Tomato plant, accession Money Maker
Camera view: bottom (45 deg); turntable rotation: 90 degrees
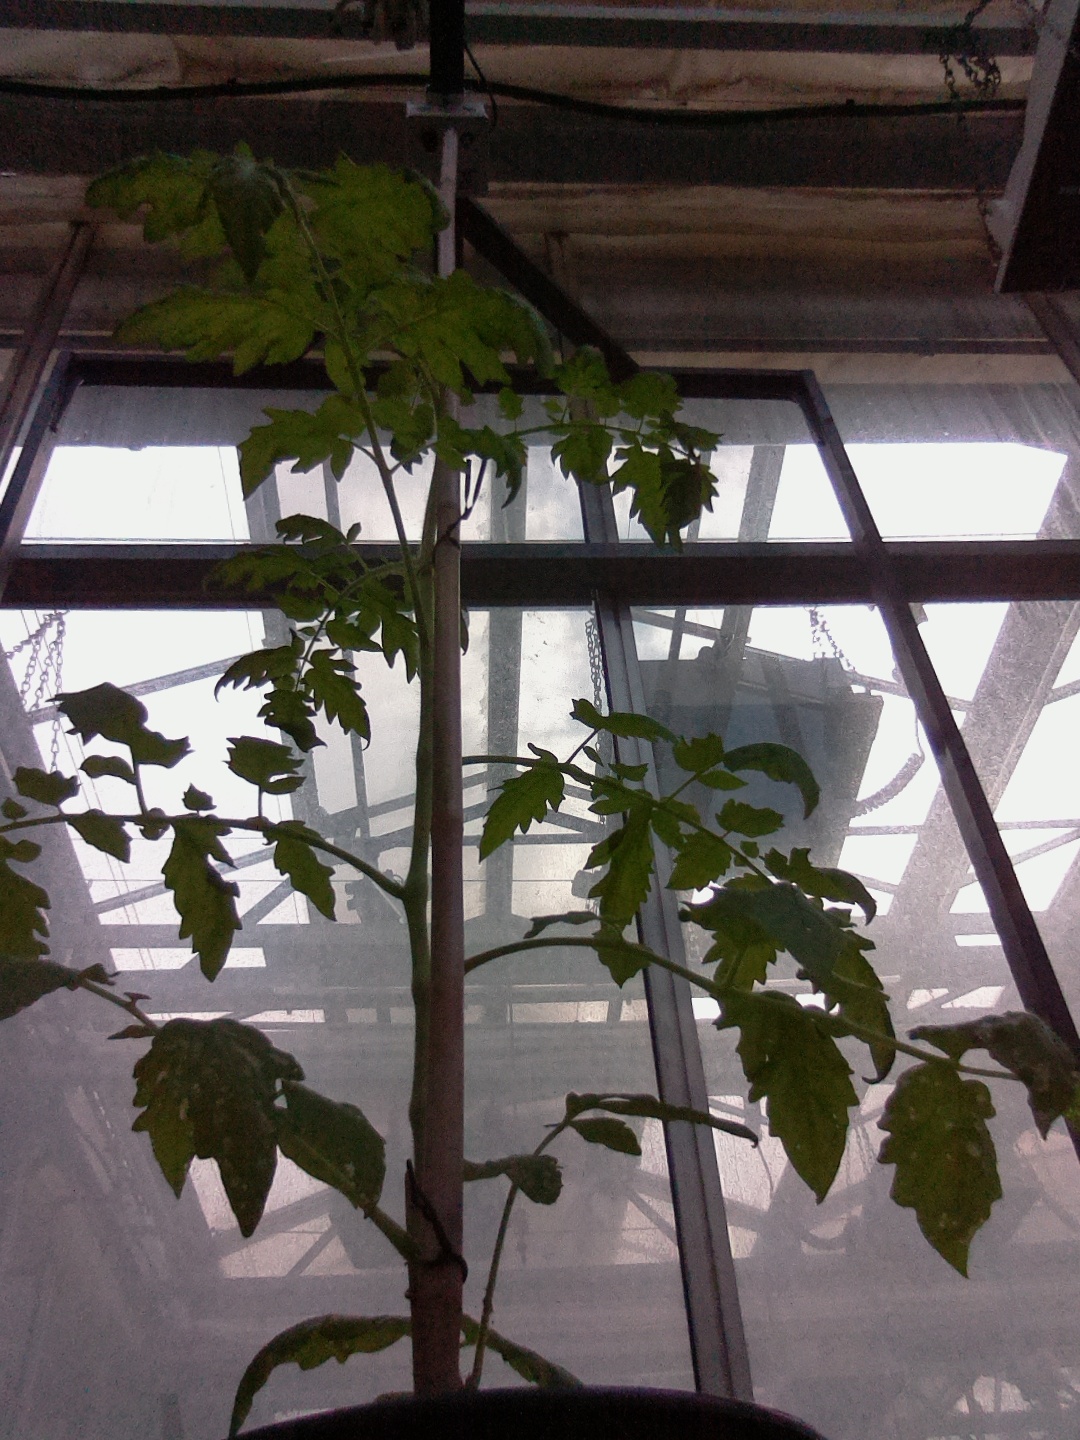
BBCH growth stage 15: 10 of true leaves visible